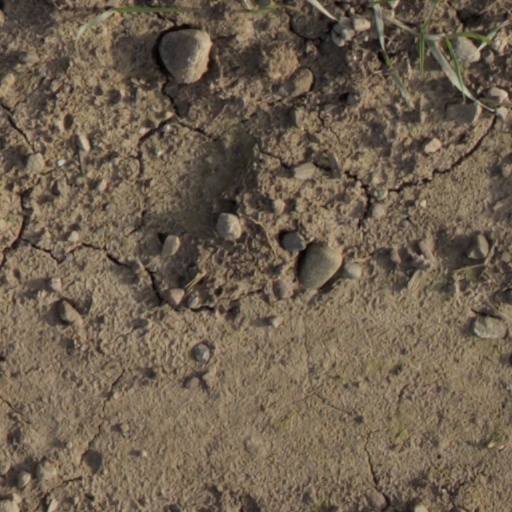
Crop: wheat